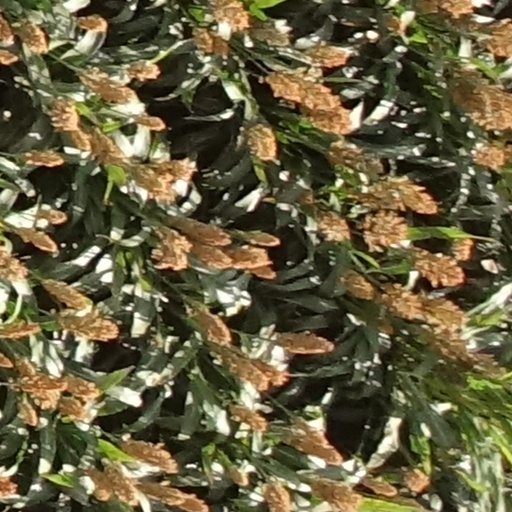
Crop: sorghum